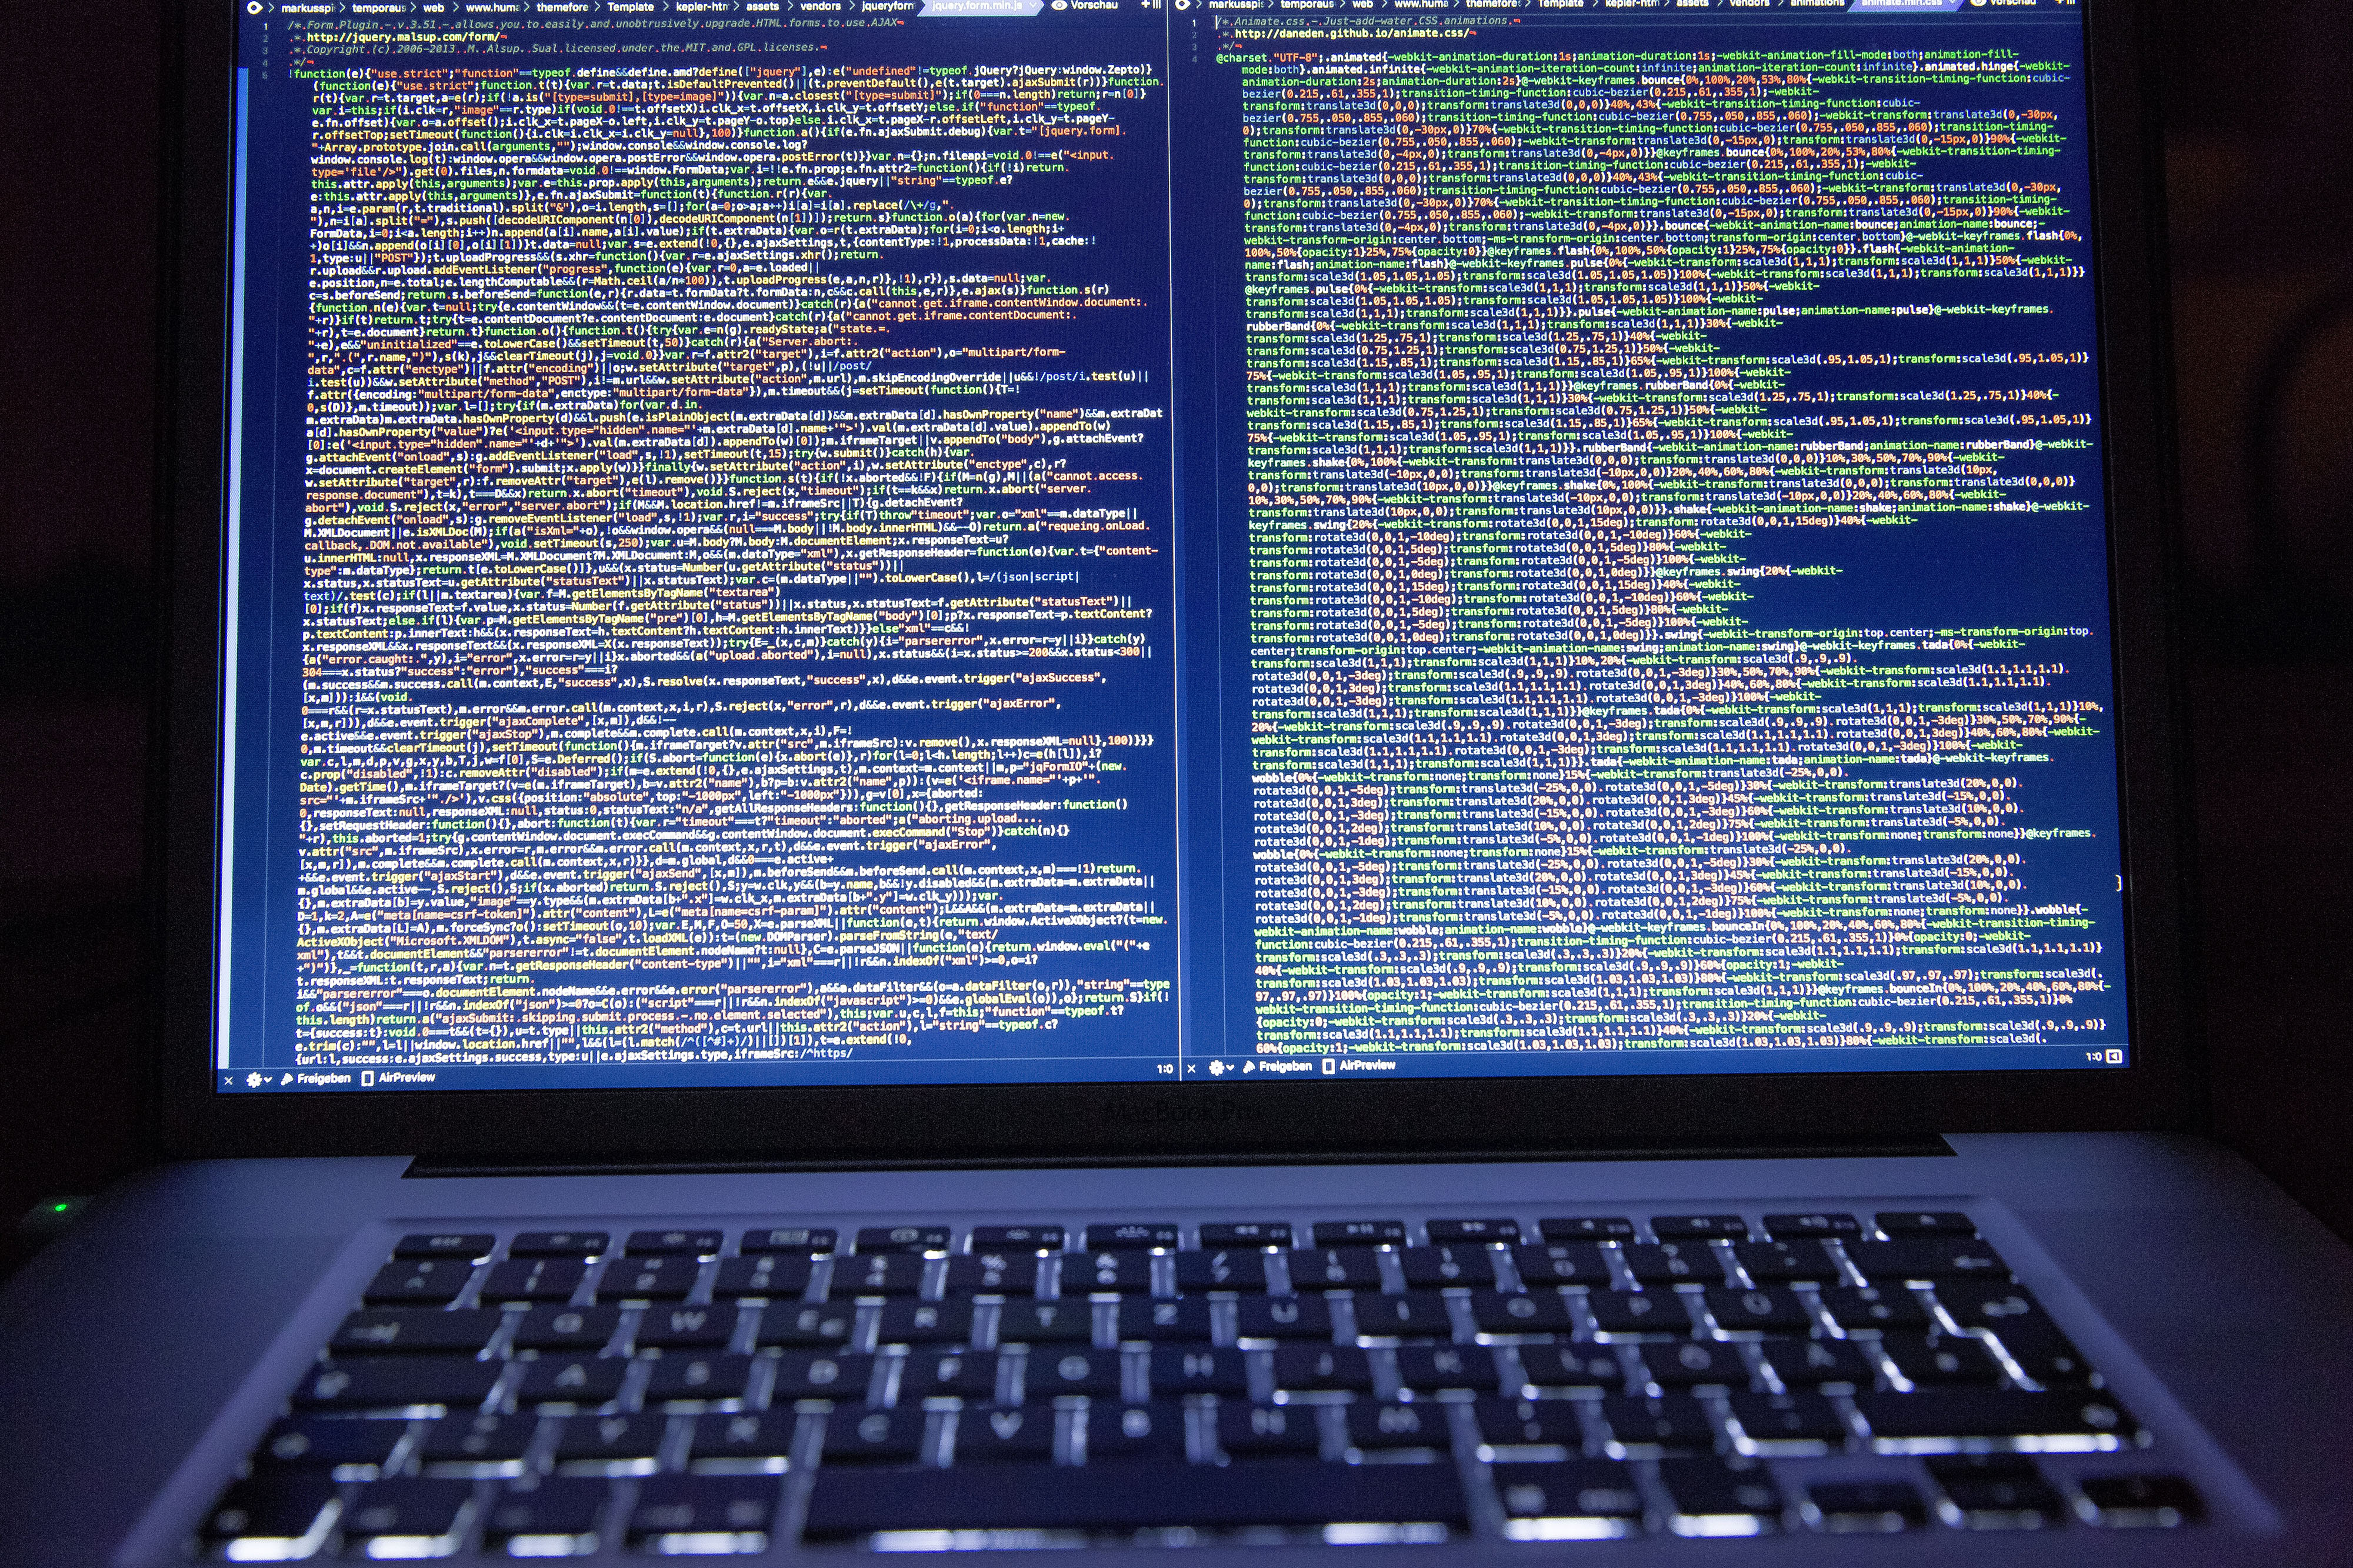
technology, laptop, electronic device, computer keyboard, screen, computer, computer hardware, Computer terminal, personal computer, display device, personal computer hardware, gadget, netbook, font, space bar, software engineering, multimedia, computer accessory, laptop replacement keyboard, mobile device